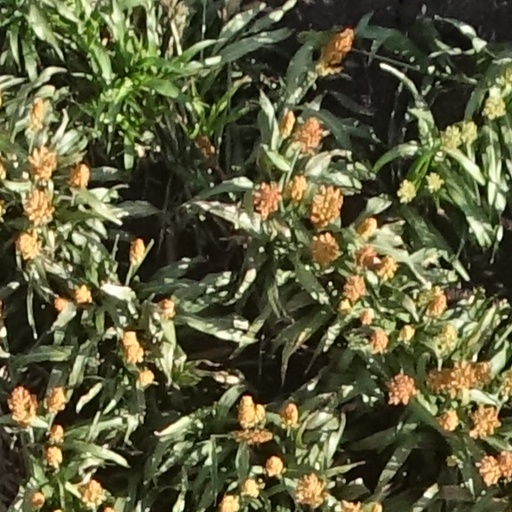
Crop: sorghum